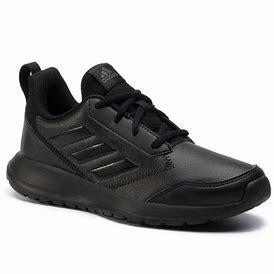
Brand: Adidas
Model: Altarun